Blagoveštenje Monastery

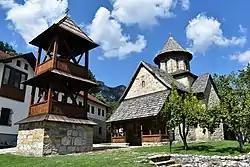

Blagoveštenje Monastery is a Serbian Orthodox monastery in Ovčar-Kablar Gorge in Central Serbia.